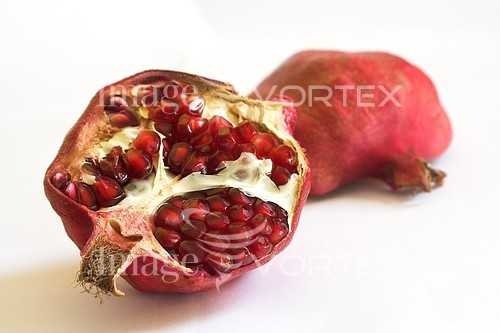
Label: Pomegranate